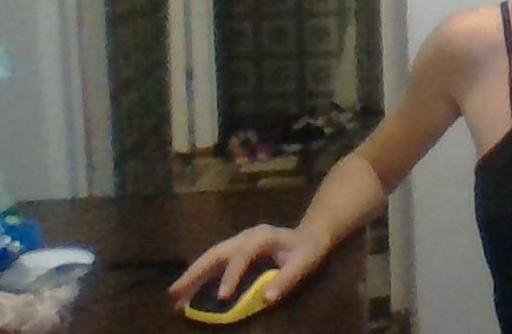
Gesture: no_gesture